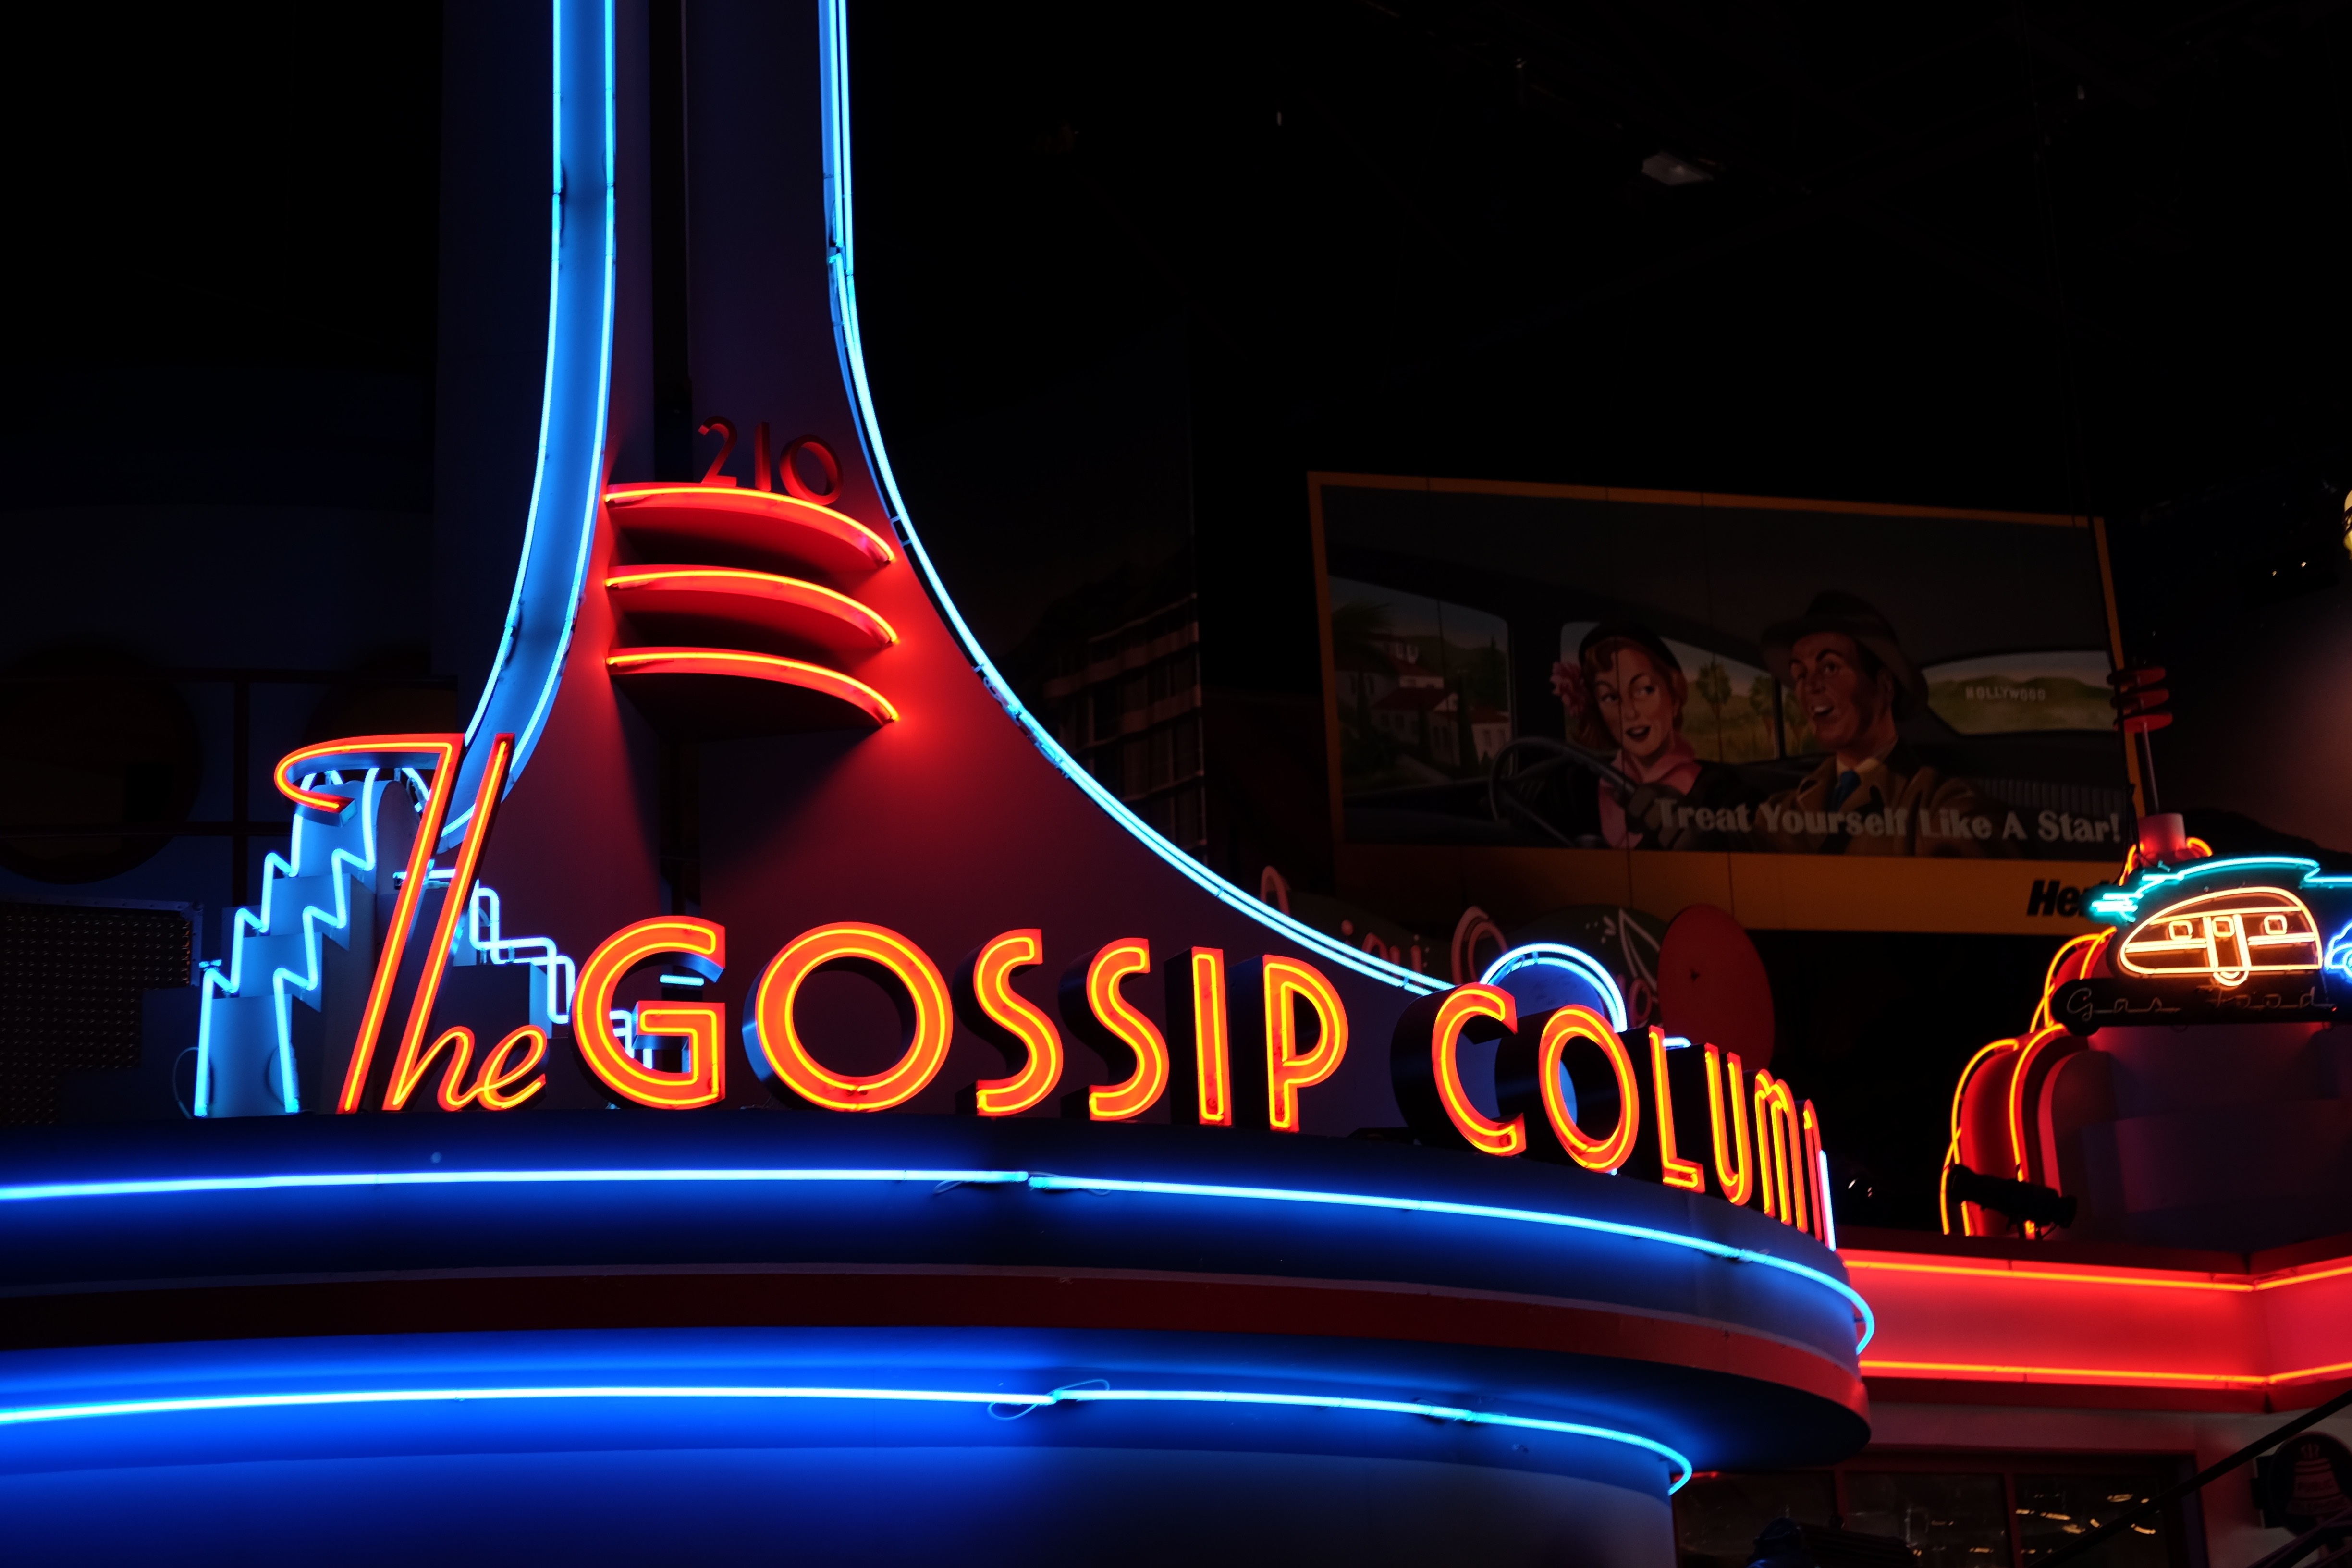
light, night, amusement park, color, neon, neon sign, theatre, stage, performance, entertainment, performing arts, musical theatre